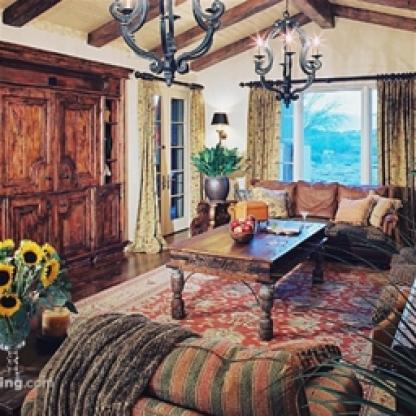
Scene: Indoor